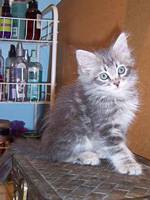
Label: cat